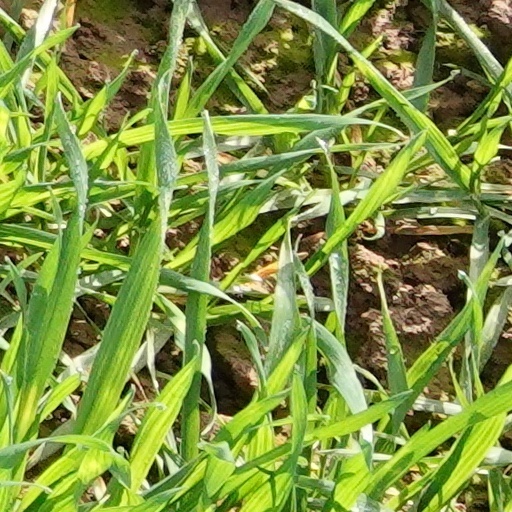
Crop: wheat